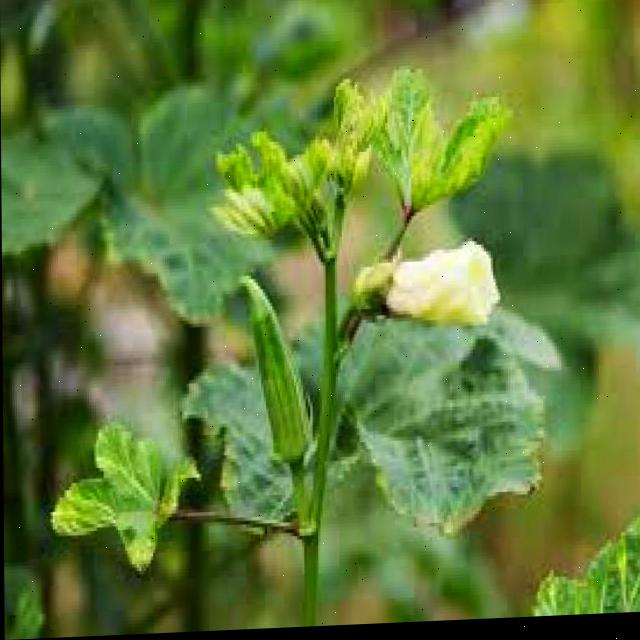
Label: Under-mature